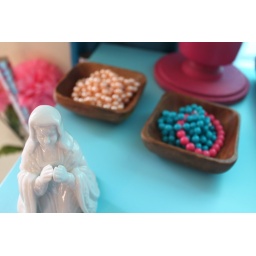
Some lovely things.... a statuette, some bead necklaces in wooden bowls, an aqua dresser, and a pink candle stick.